Dog meat

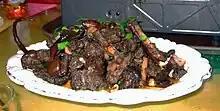
A platter of cooked dog meat in Guilin, China

During the Siege of Paris (1870–1871), food shortages caused by the German blockade of the city caused the citizens of Paris to turn to alternative sources for food, including dog meat. Dog meat was also reported as being sold by some butchers in Paris in 1910.